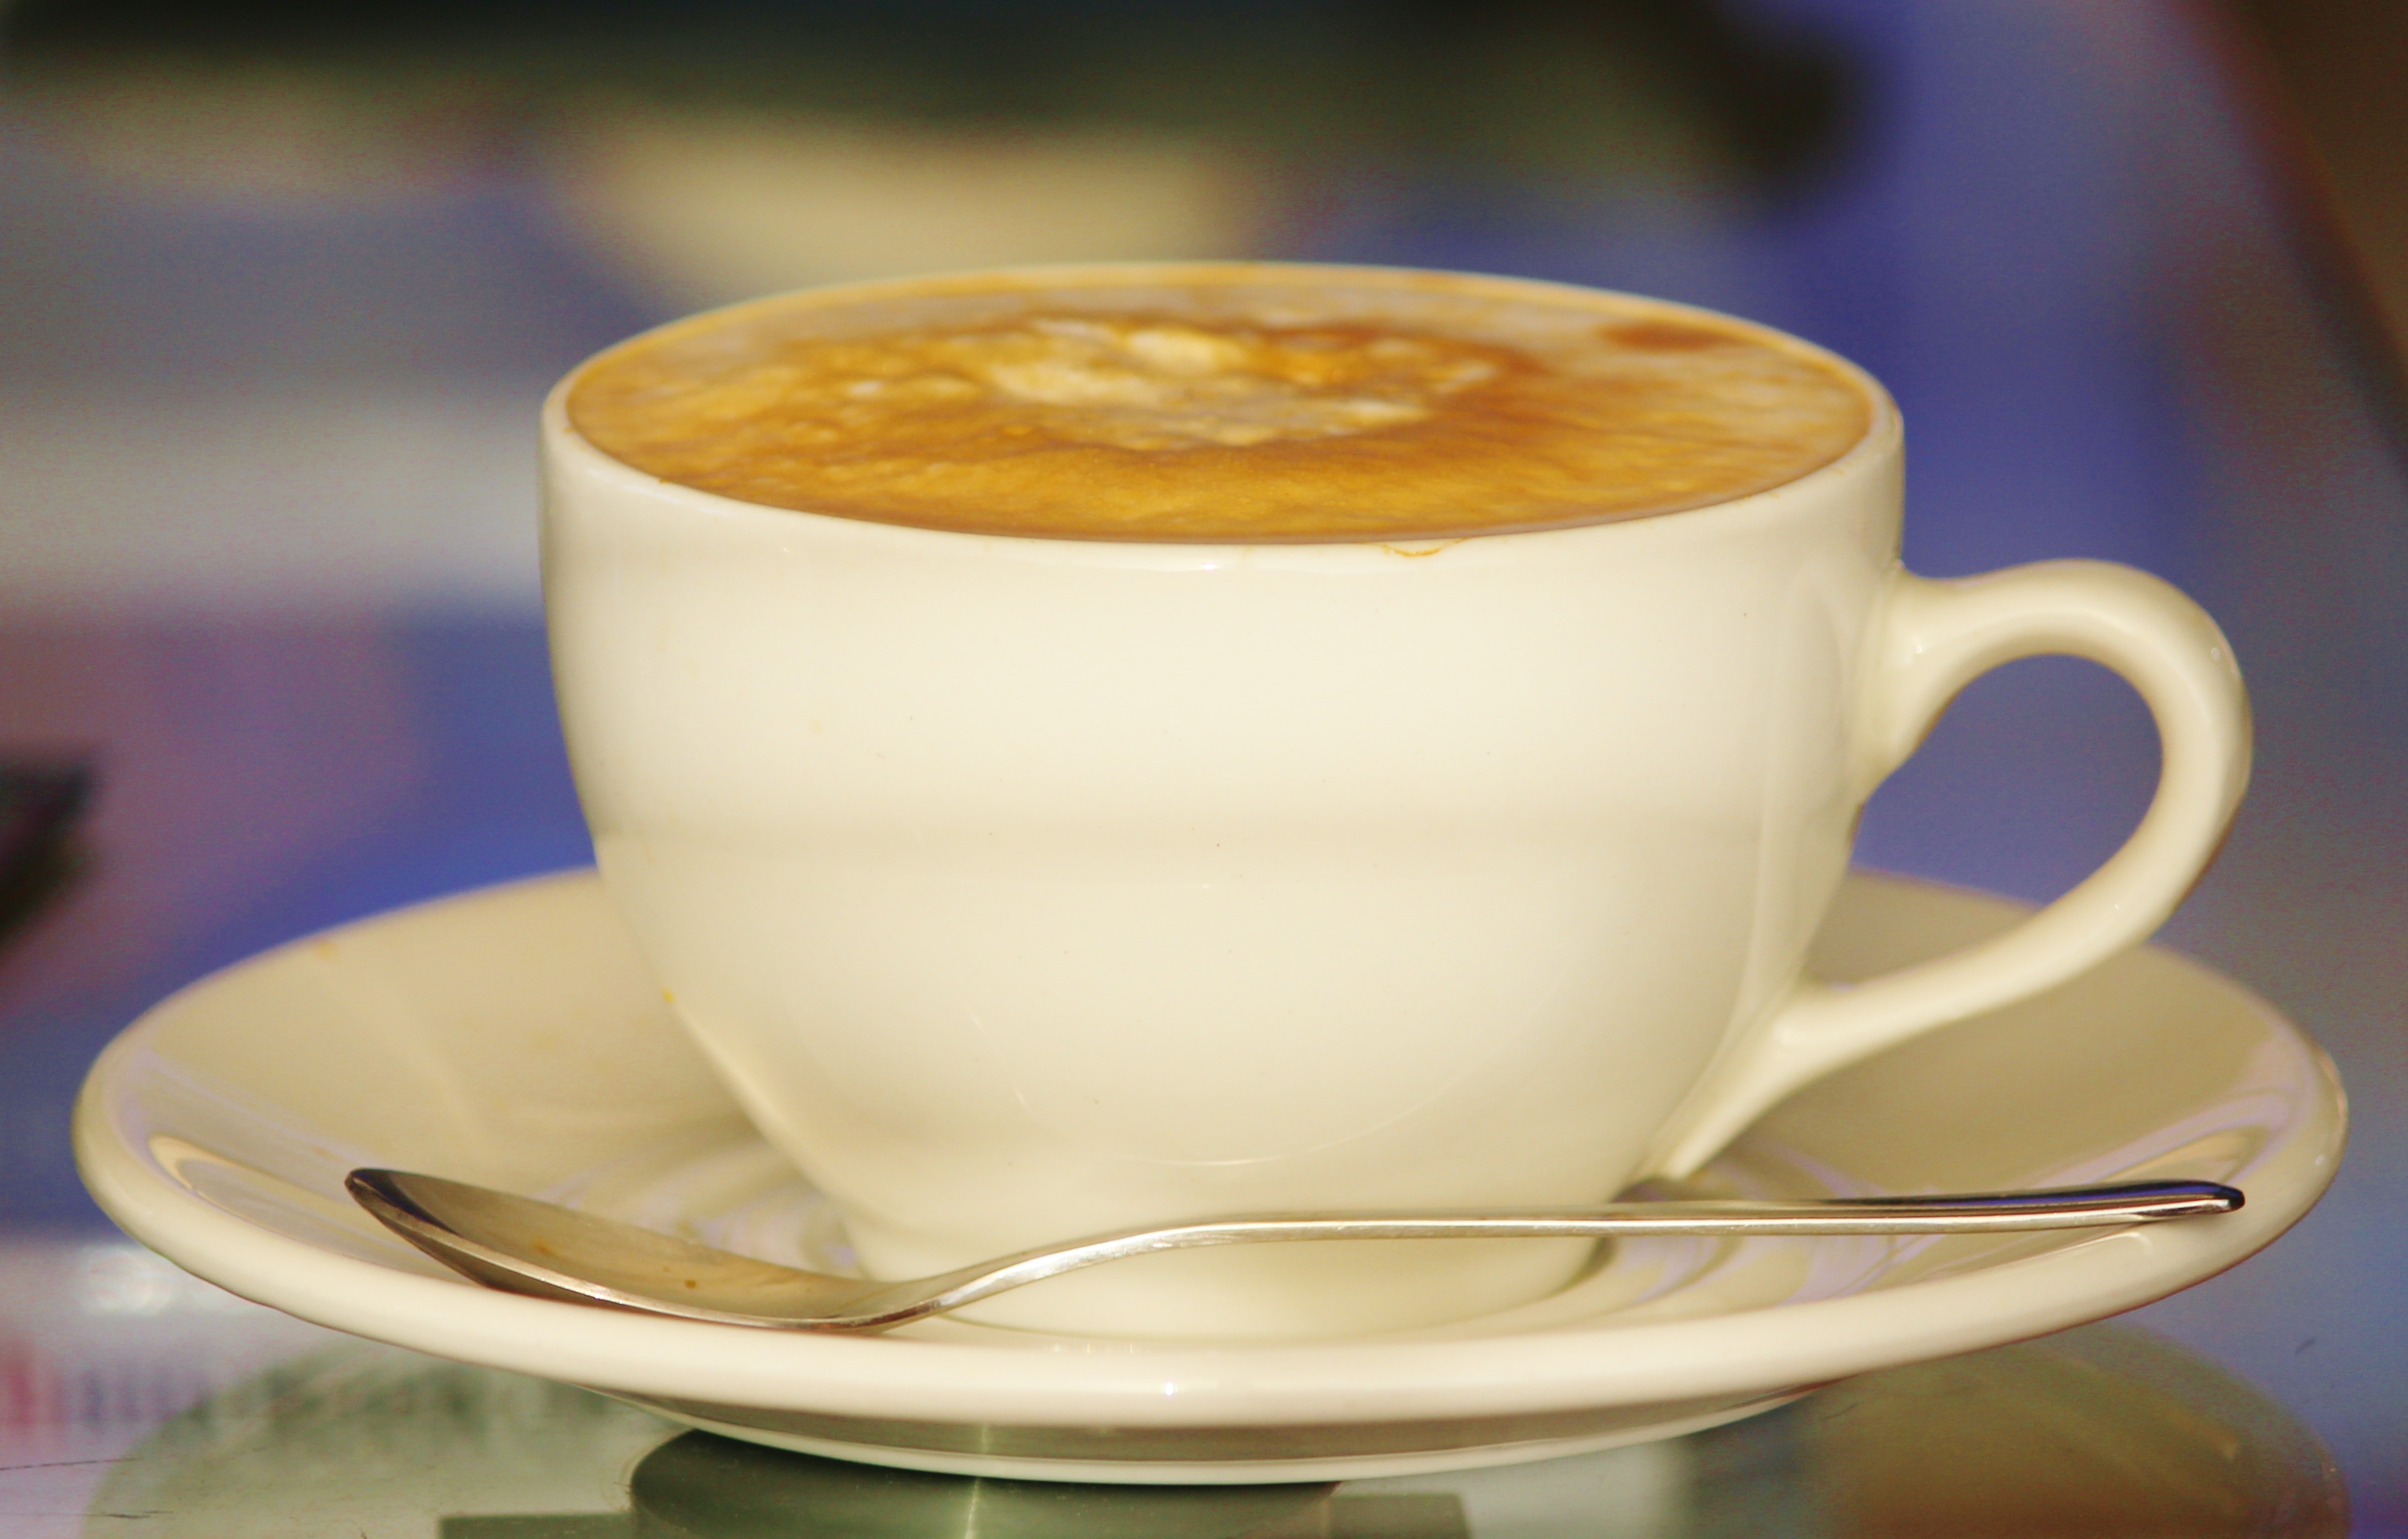
coffee, foam, cup, latte, cappuccino, food, saucer, drink, espresso, coffee cup, spoon, caffeine, flat white, caf au lait, caff macchiato, coffee milk, hong kong style milk tea